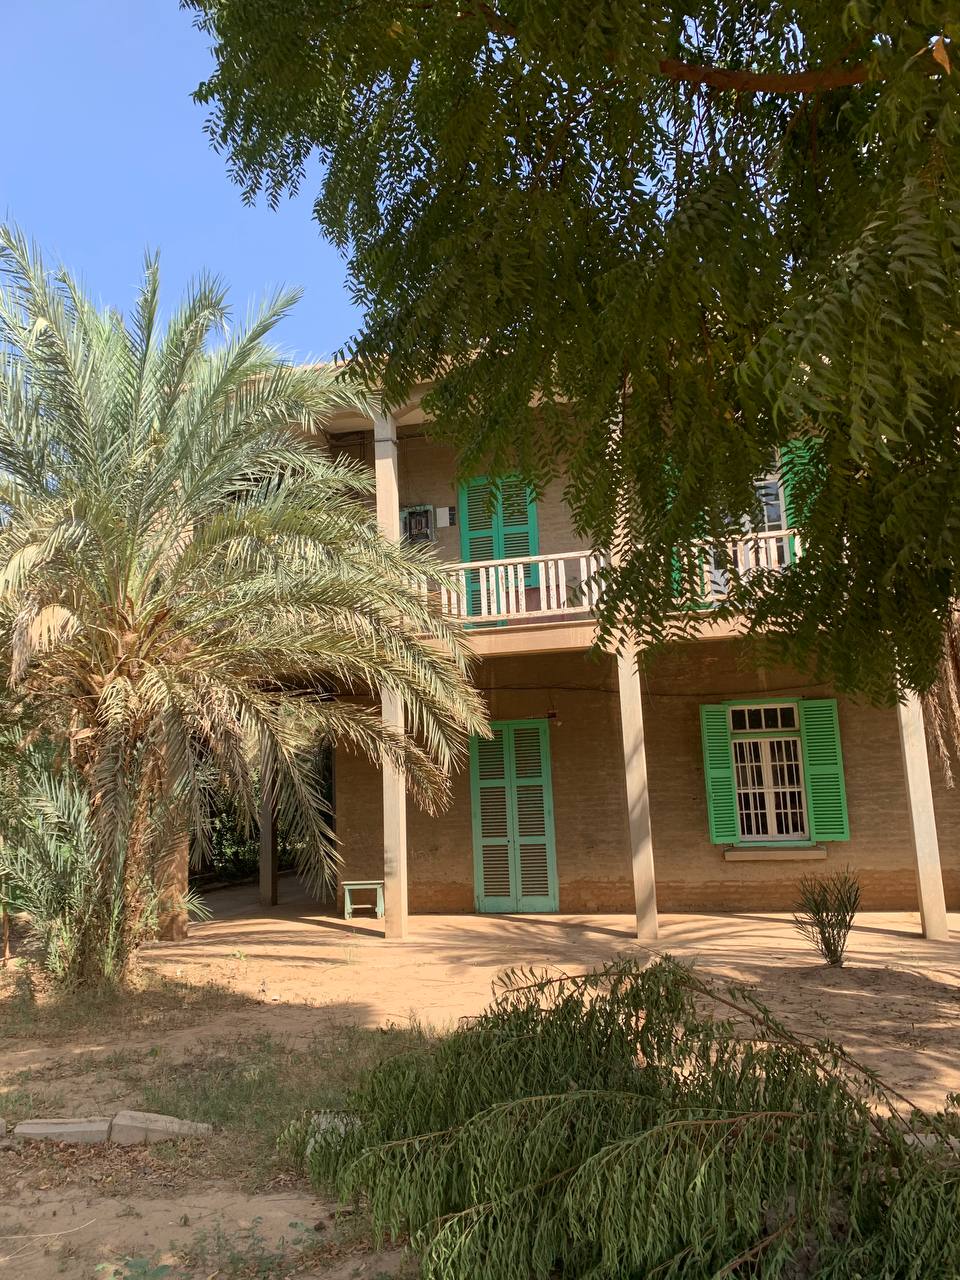
الوصف بالفصحى: مبنى قديم من طابقين ونوافذه خضراء
الوصف بالعامية السودانية: مبنى قديم بطابقين وشبابيك خضرا
التصنيف: Urban & City Life
التصنيف الفرعي: Historic Architecture